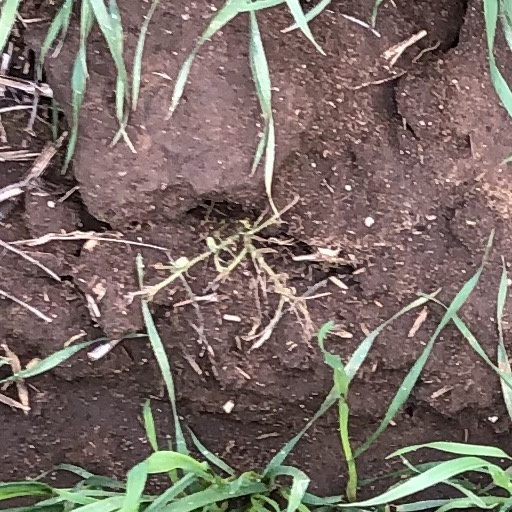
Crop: wheat